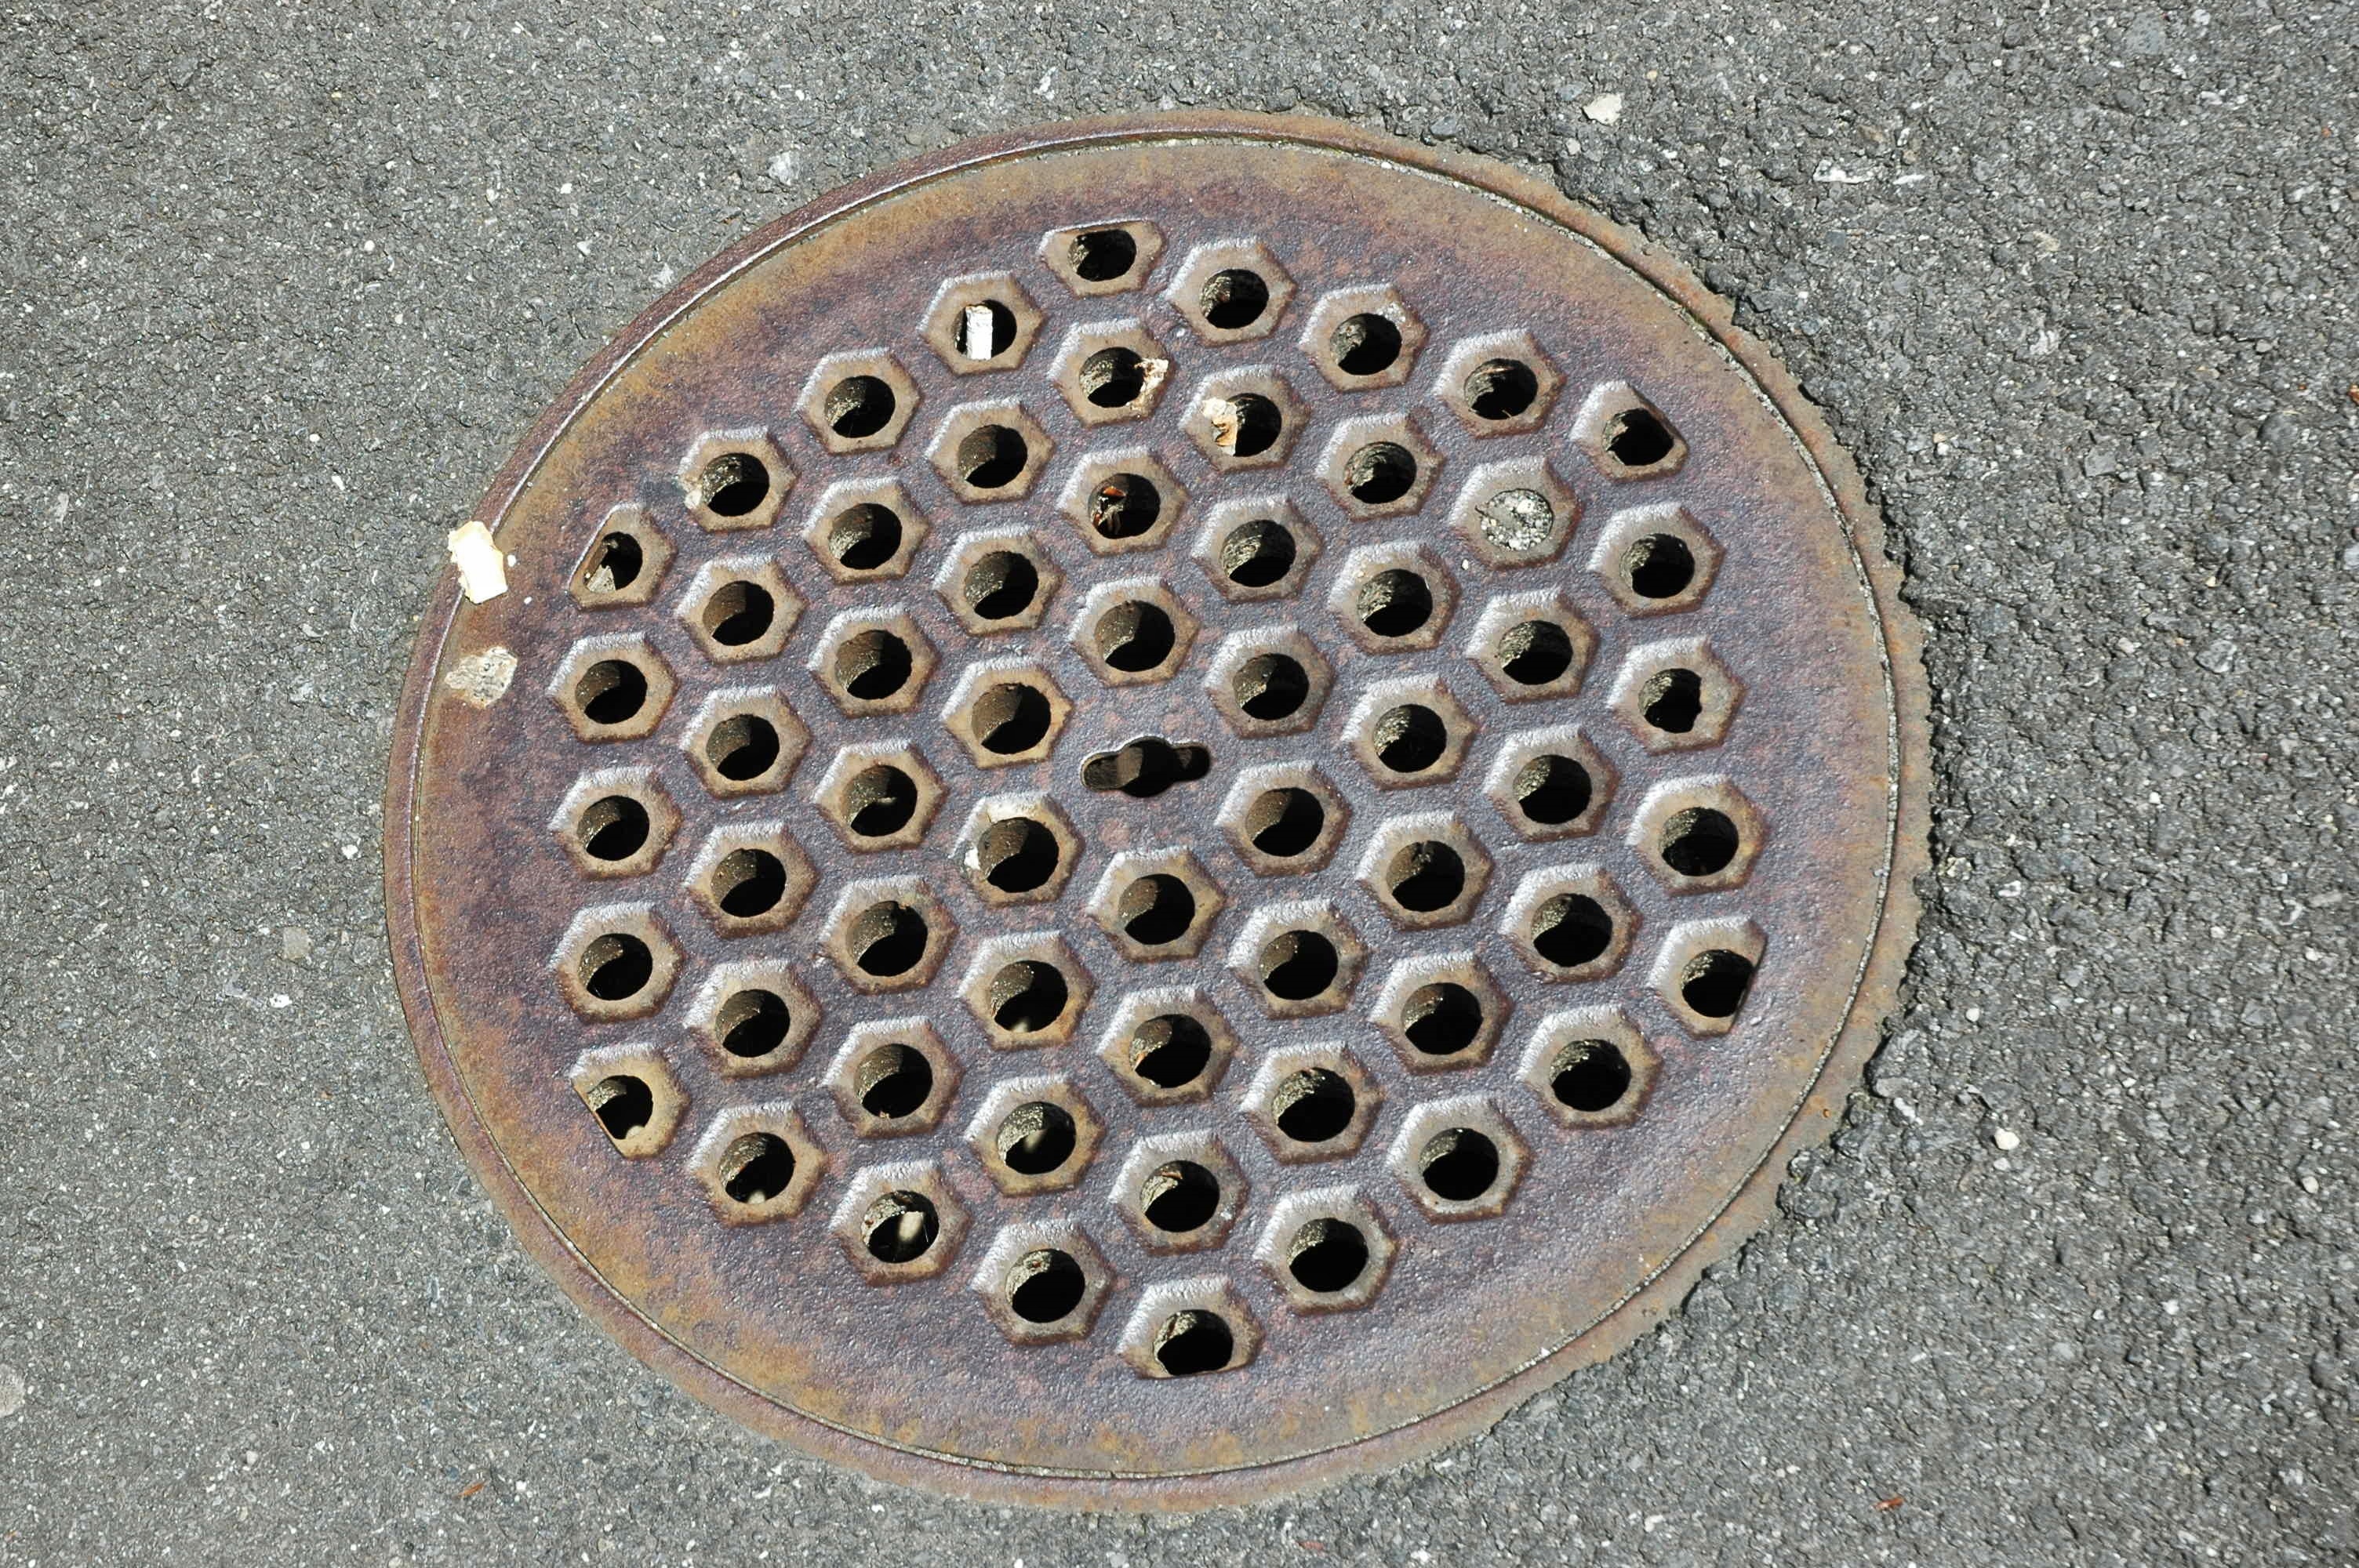
wheel, material, circle, manhole, shape, manhole covers, manhole cover, wastewater, gullideckel, gulli